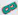
Number: 8